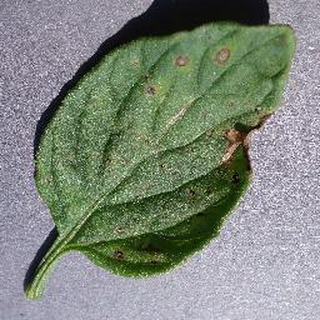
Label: tomato_septoria_leaf_spot